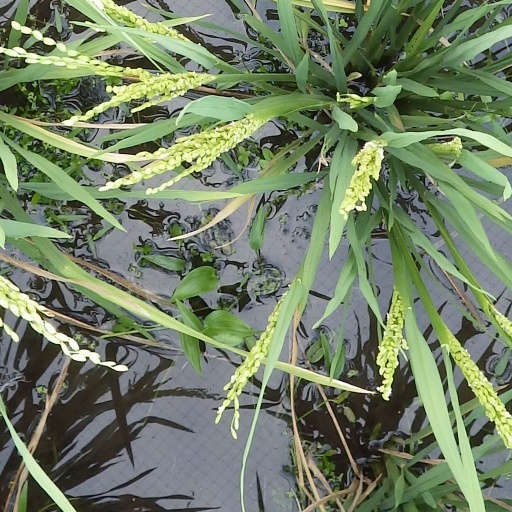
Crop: rice